Bournemouth railway station

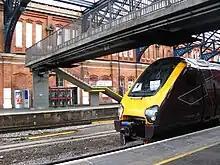
A CrossCountry service

Platforms 3 and 4 are continuous and both can accommodate full-length trains. This means that Bournemouth has one of the longest platforms in the country; other stations with this arrangement include Gloucester, Cambridge, Bristol Temple Meads and Edinburgh Waverley.